Jacques Ciron

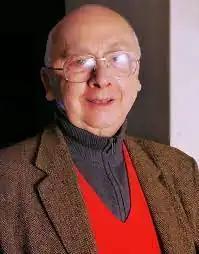

Ciron was born in the 17th arrondissement of Paris on 17 May 1928. After gaining recognition for his looks and his voice, he became very popular in cinema and boulevard theatre, particularly in the program "Au théâtre ce soir". He was also very active in dubbing, lending his voice to several animated Disney films, as well as to the character Alfred Pennyworth in several live-action Batman films. He also lent his voice to the evil clown It in the miniseries of the same name.